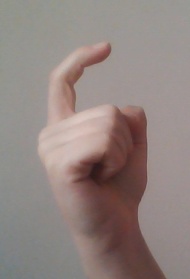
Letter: ra